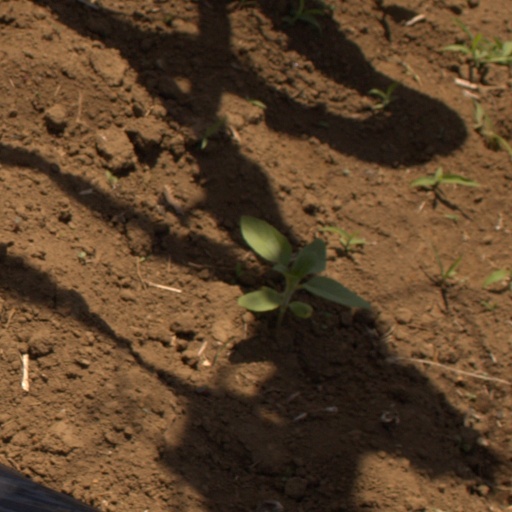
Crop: Jerusalem artichoke